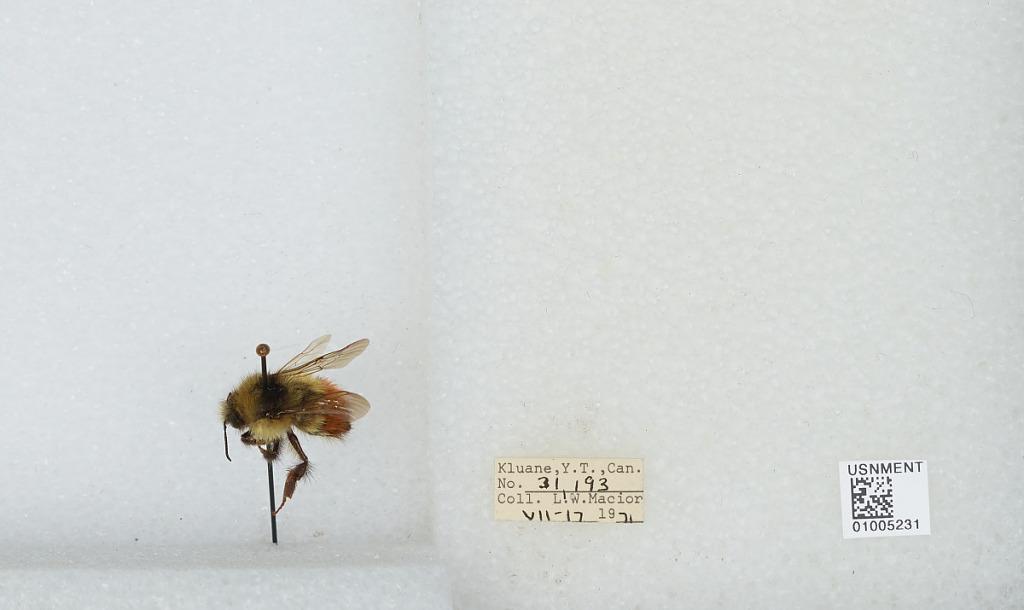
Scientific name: Bombus (Pyrobombus) flavifrons Cresson
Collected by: L. Macior
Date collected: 1971-7-17
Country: Canada
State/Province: Yukon Territory
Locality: Kluane
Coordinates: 60.75, -139.5